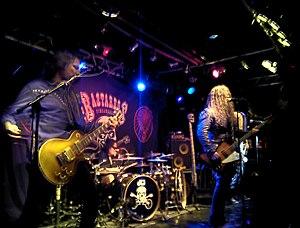
Los Bastardos Finlandeses est un groupe de rock finlandais fondé en 2005.